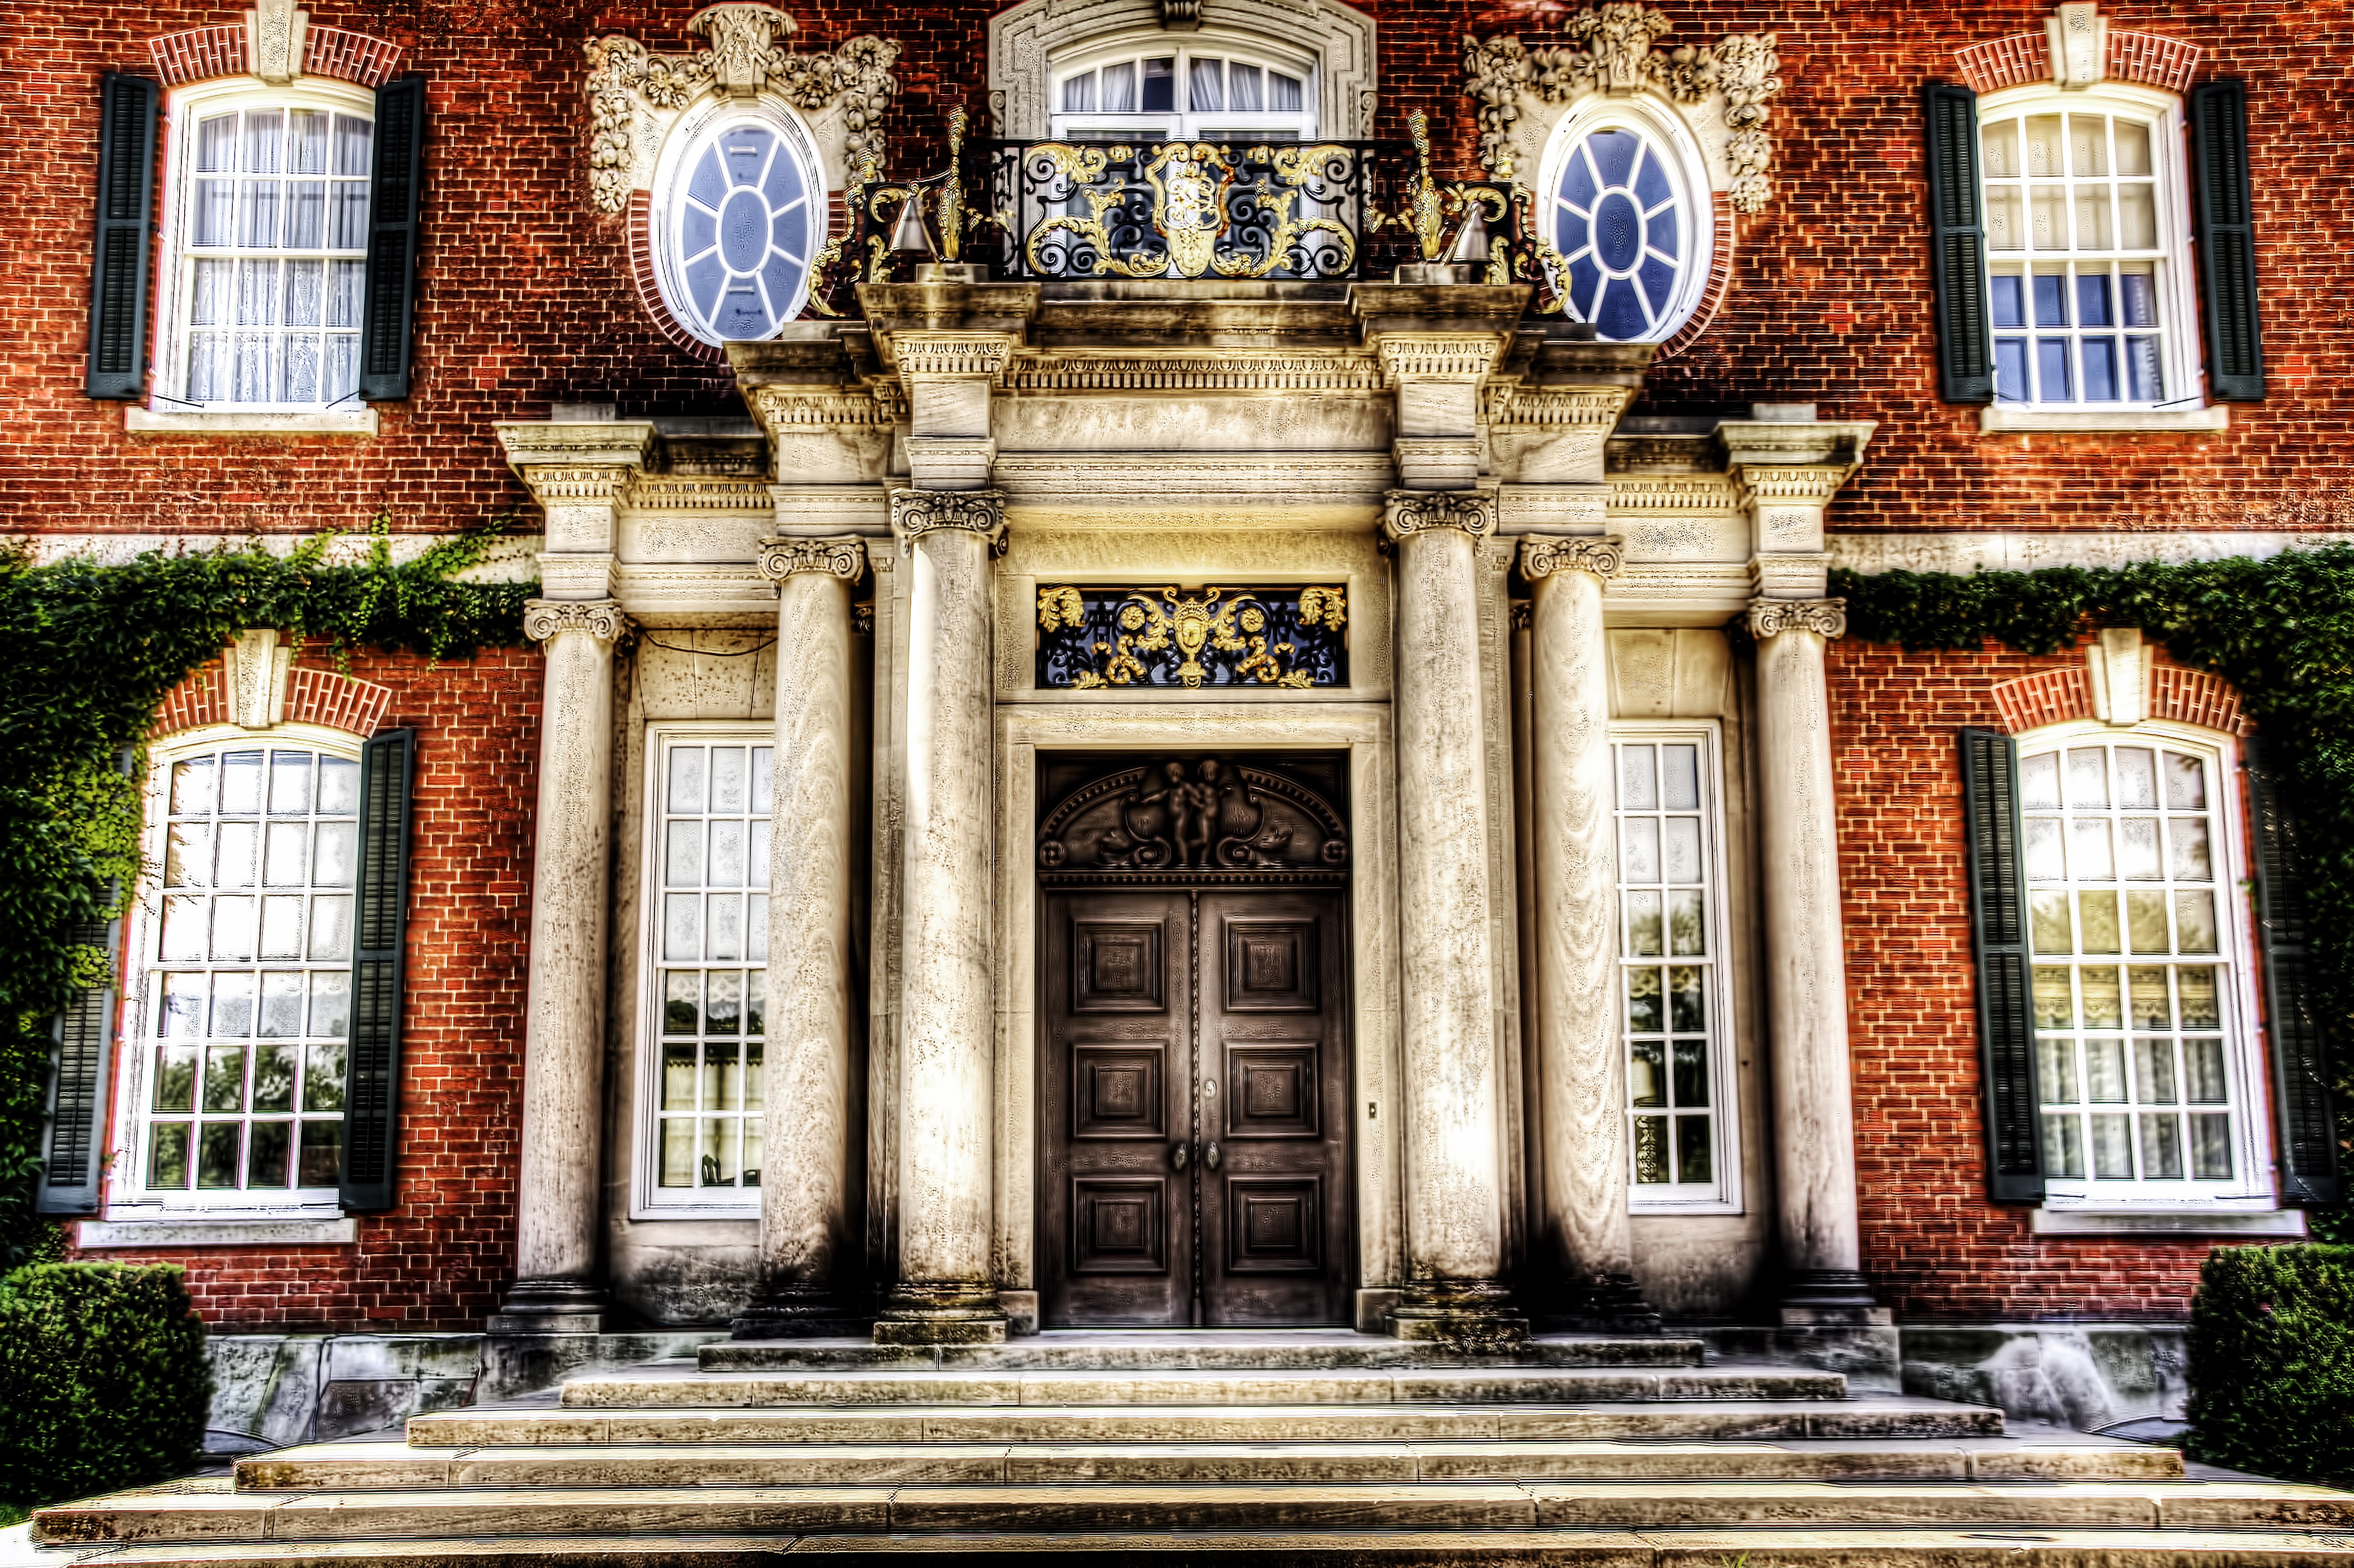
architecture, vintage, antique, retro, mansion, interior, window, building, palace, old, landmark, facade, historic, bricks, synagogue, history, historical, estate, urban area